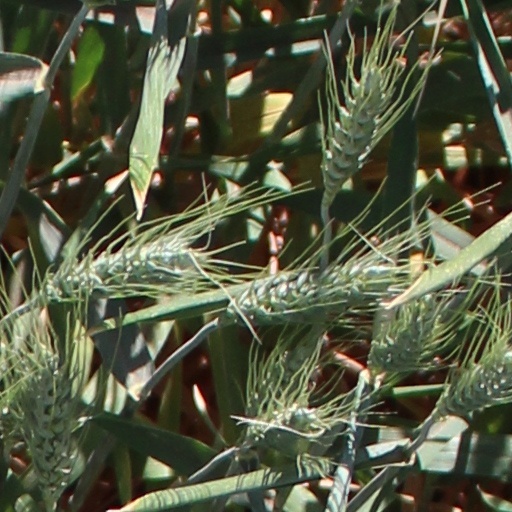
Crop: wheat